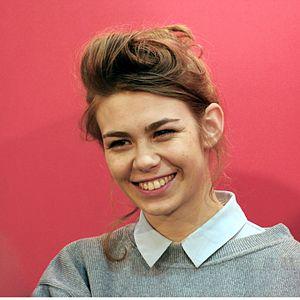
Ronja Larissa von Rönne, née le 16 janvier 1992 à Berlin, est une écrivaine, journaliste, blogueuse et animatrice de télévision allemande.